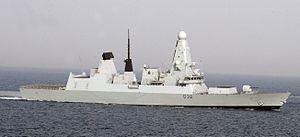
Cet article est une liste des bâtiments de la Royal Navy en service en 2020.
Le HMS Daring (D32) est le premier navire de la classe Type 45 de destroyers de défense aérienne construit pour la Royal Navy et le septième navire à porter ce nom. Il s'agit d'un navire furtif.